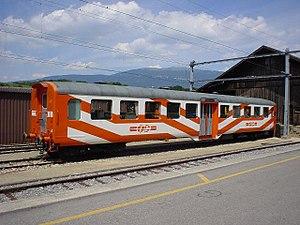
Les voitures légères à caisse en acier léger constituent la première importante série de voitures voyageurs des Chemins de fer fédéraux suisses. Elles ont été construites entre 1937 et 1955 par SWS Schlieren et sont désormais retirées du service.
La société anonyme des Usines de l'Orbe est une ancienne entreprise suisse de production d'électricité et de transport ferroviaire ayant exploité, durant les XIXᵉ, XXᵉ et XXIᵉ siècles, la ligne de chemin de fer Orbe-Chavornay, dans la plaine de l'Orbe.
La ligne Orbe – Chavornay est une ligne de chemin de fer longue de 3,9 km, à voie unique à écartement normal, reliant la gare d'Orbe à Chavornay. Elle possède la particularité d'être la première ligne de train à voie normale à être électrifiée en Suisse.